Bannari Amman Institute of Technology

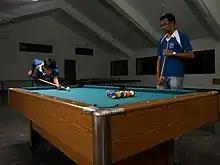
Indoor Sports

The institute has four hostels for male students and five hostels for female students. All hostels are fully furnished and single, double and four occupancy rooms are available